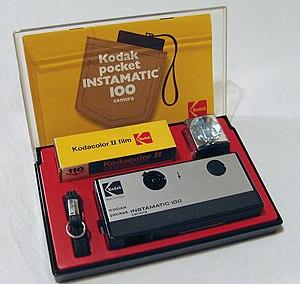
Instamatic est une gamme d'appareils photo grand public abordables mis sur le marché par Kodak à partir de 1963. La première version utilisait un film 35 mm conditionné dans des cassettes et appelé Format 126. Une version « Pocket » sera introduite par Kodak en 1972, utilisant, elle, un film 16 mm, également en cassette.